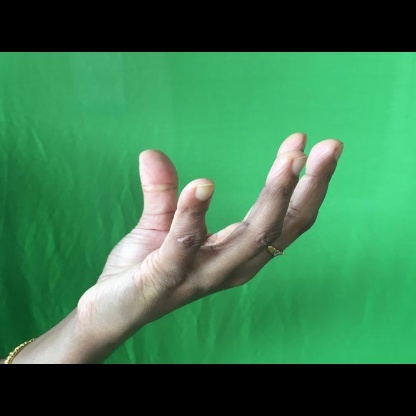
Mudra: Padmakosha